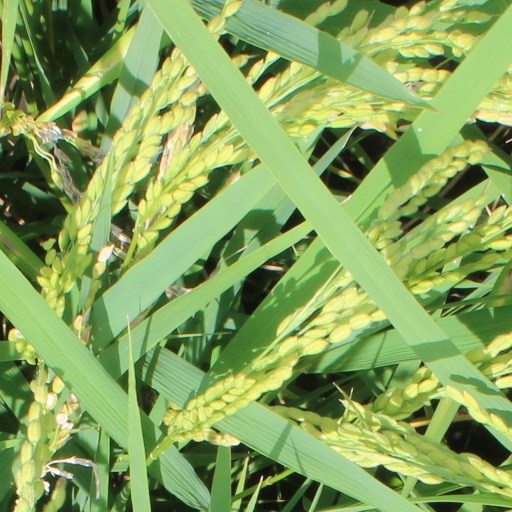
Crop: rice